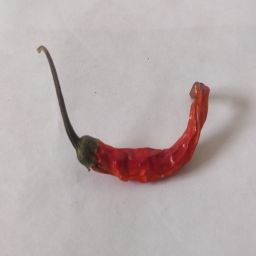
Crop: Chile Pepper
Quality: Dried